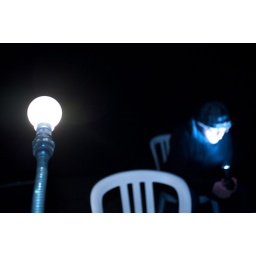
'In a garden in the house of love, sitting lonely on a plastic chair ...'